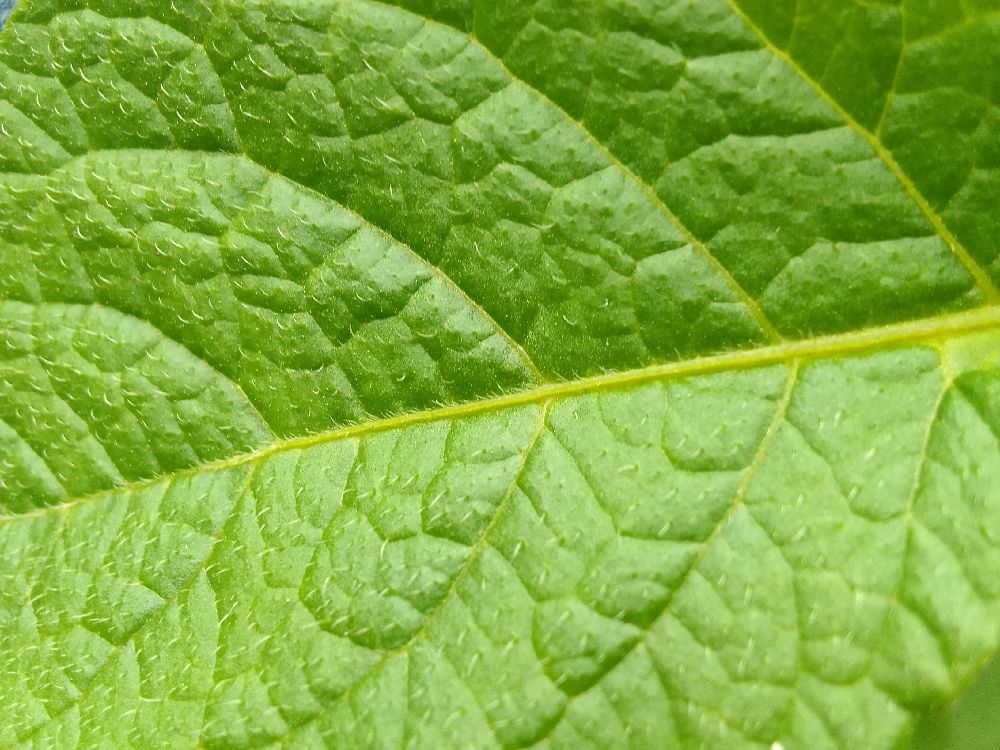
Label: Healthy